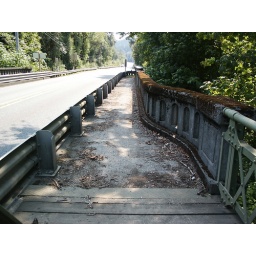
Leaving the wooden sidewalk to the concrete decking of the approach spans. My car is in the distance.